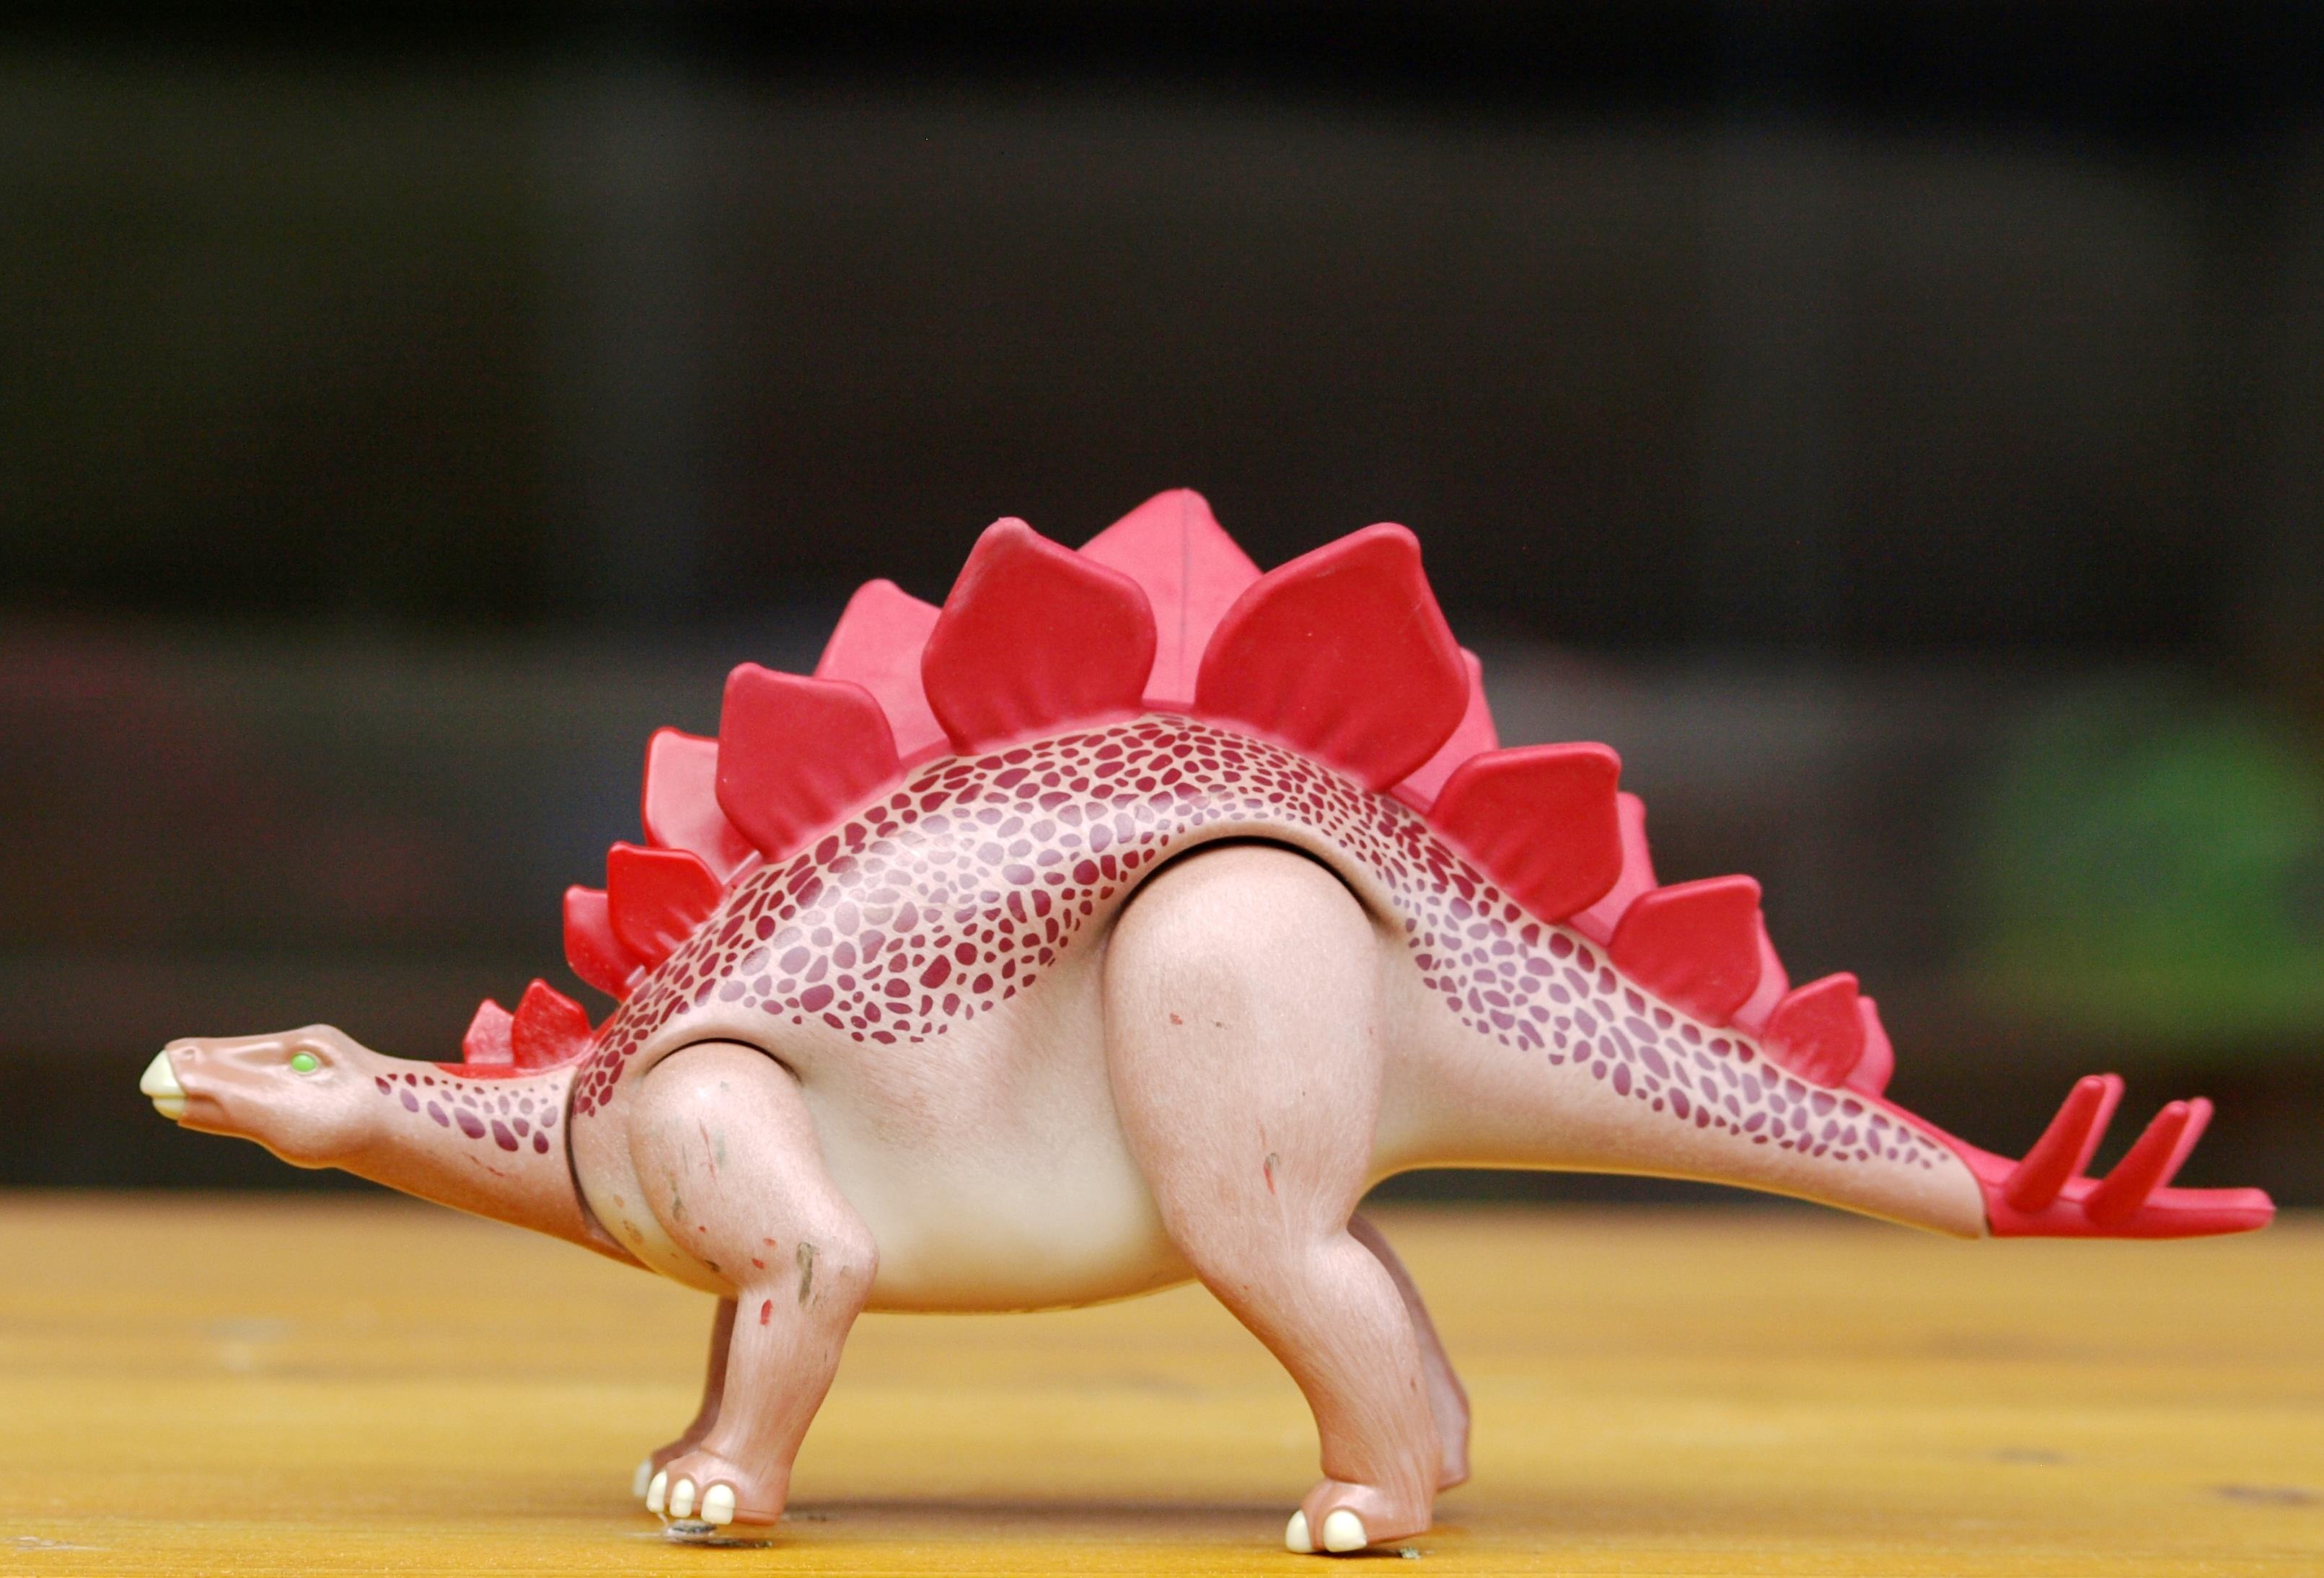
playmobil, toys, replica, dinosaur, stegosaurus, dino